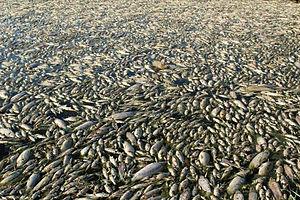
Les poissons sont des animaux vertébrés aquatiques à branchies, pourvus de nageoires et dont le corps est le plus souvent couvert d'écailles. On les trouve abondamment aussi bien dans les eaux douces que dans les mers : on trouve des espèces depuis les sources de montagnes jusqu'au plus profond des océans. Leur répartition est toutefois très inégale : 50 % des poissons vivraient dans 17 % de la surface des océans.